Rodrigo de Triana

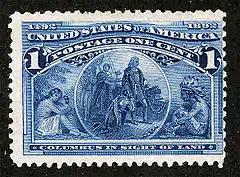
"Columbus in Sight of Land", depicted in the 1¢ Columbian postage stamp

Rodrigo de Triana (1469 in Lepe, Huelva, Spain – 1535 in Maluku Islands) was a Spanish sailor, believed to be the first European from the Age of Exploration to have seen the Americas. Born as Juan Rodríguez Bermejo, Triana was the son of hidalgo and potter Vicente Bermejo and Sereni Betancour.